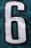
Number: 6